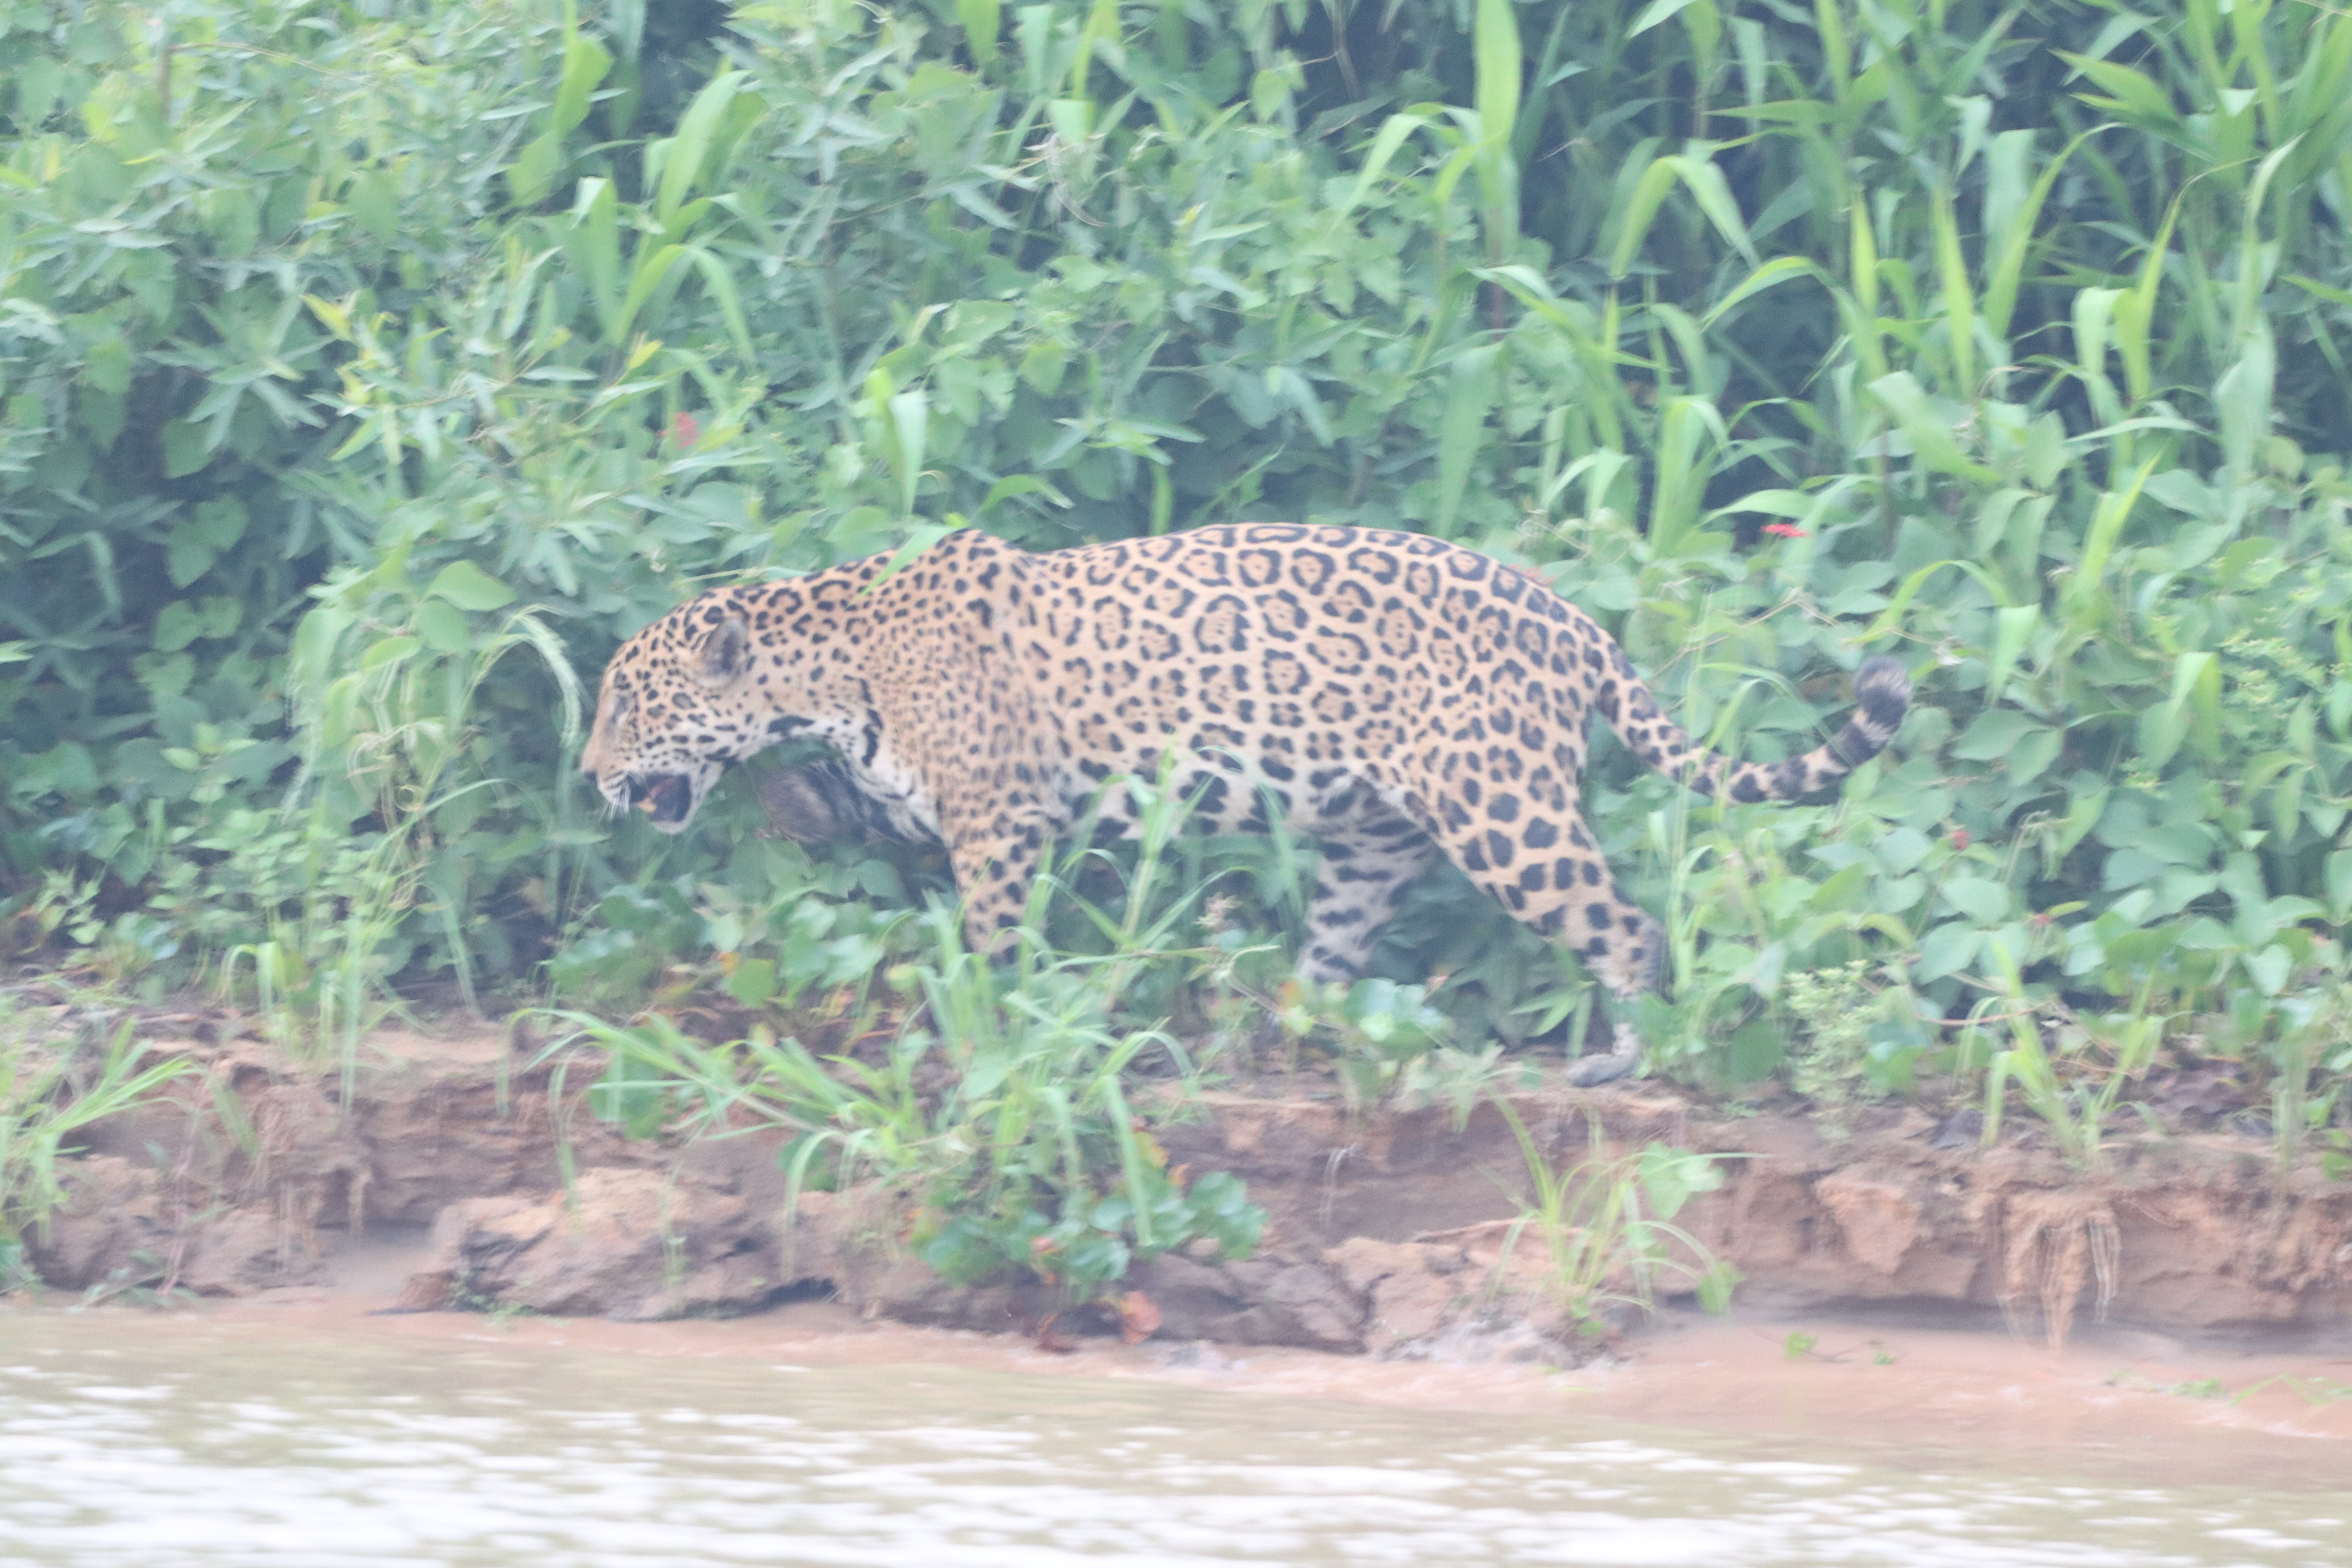
Jaguar: Pollyanna